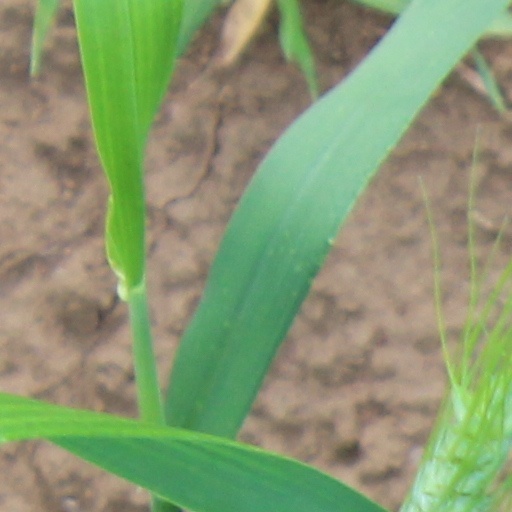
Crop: wheat